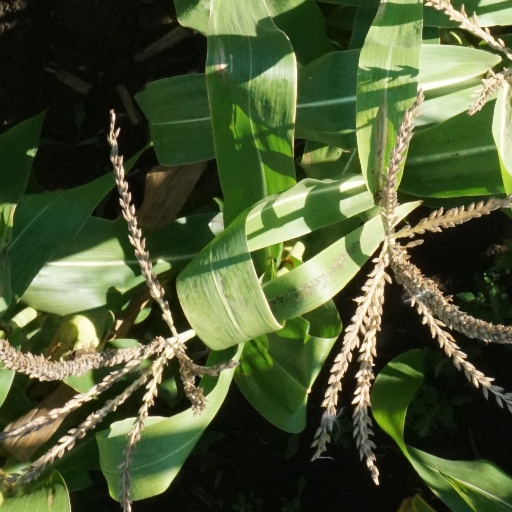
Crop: maize; corn